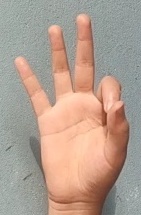
ASL sign: 9